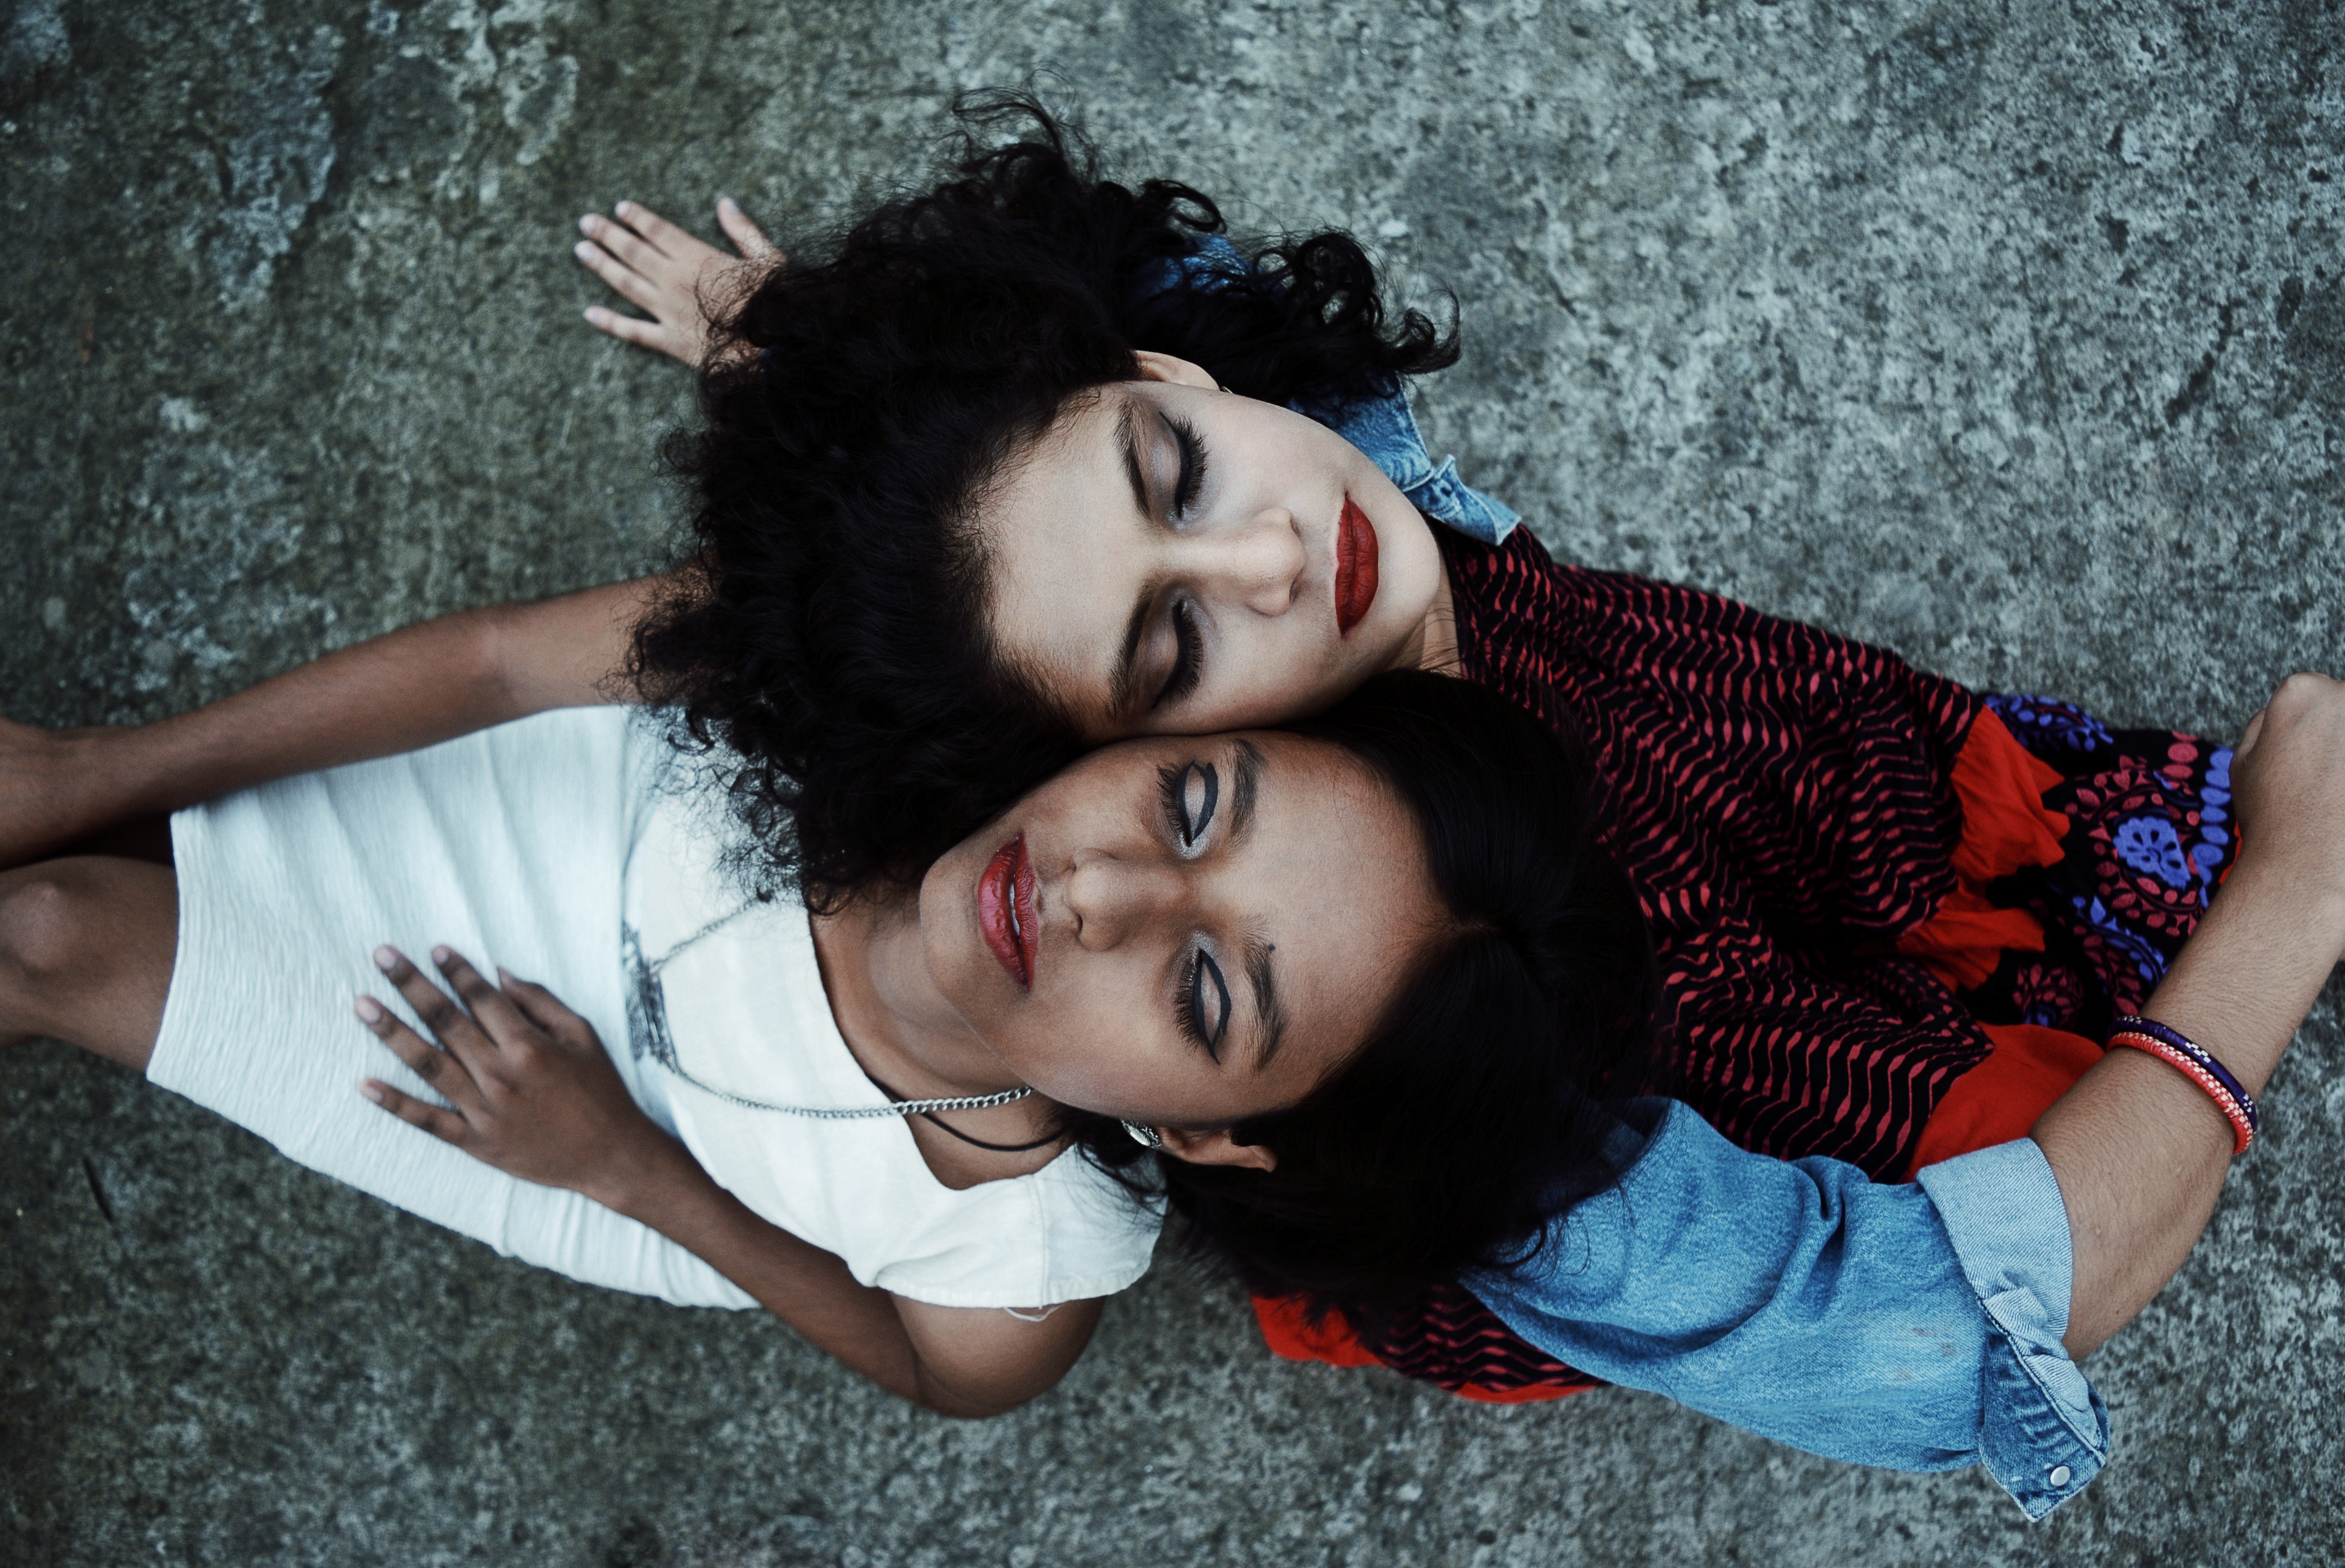
hair, beauty, hairstyle, black hair, lip, eye, tree, photography, cool, grass, smile, long hair, photo shoot, plant